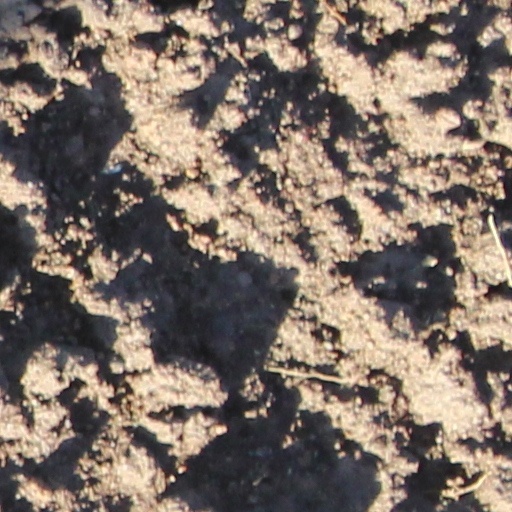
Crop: wheat